Iset Ta-Hemdjert

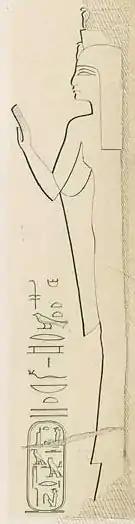
Queen Isis-ta Hemdjert in Karnak

Iset Ta-Hemdjert or Isis Ta-Hemdjert, simply called Isis in her tomb, was an ancient Egyptian queen of the Twentieth Dynasty; the Great Royal Wife of Ramesses III and the Royal Mother of Ramesses VI.